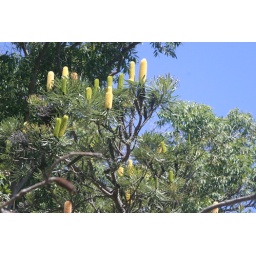
A tree in Kings Park, with yellow flowers